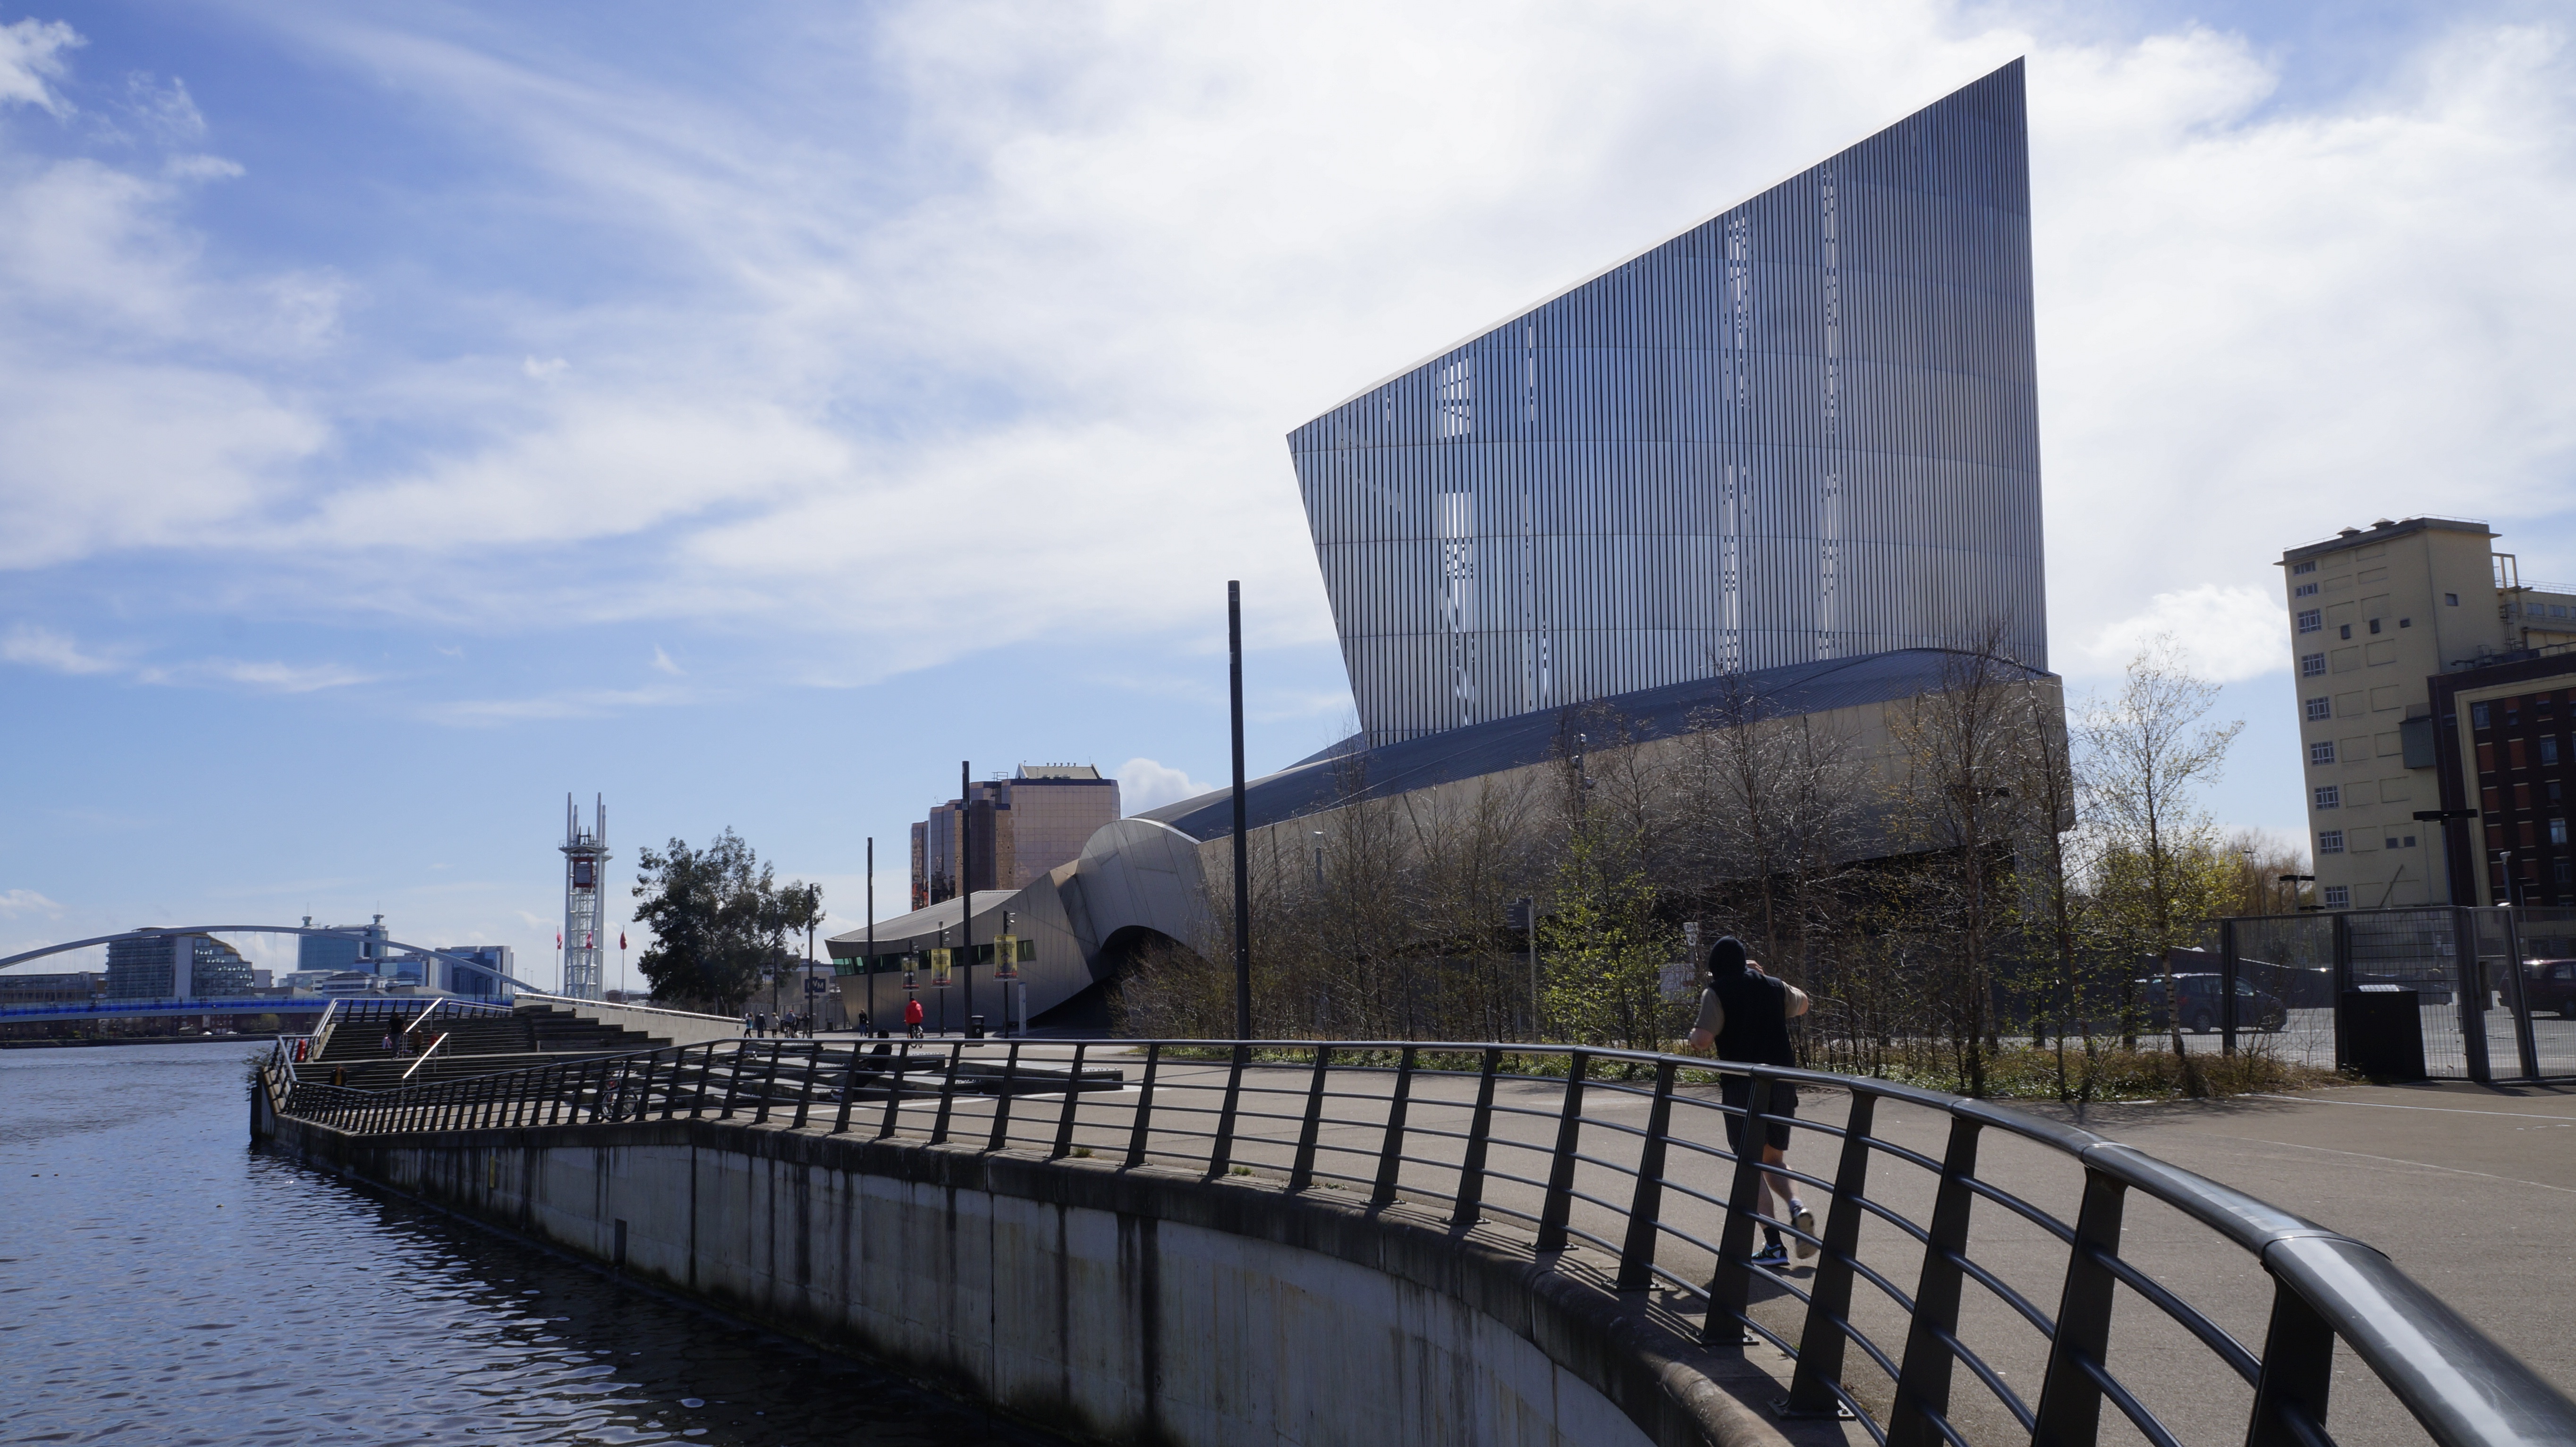
architecture, city, skyscraper, cityscape, downtown, reflection, landmark, waterway, tower block, england, buildings, urban area